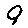
Label: 9